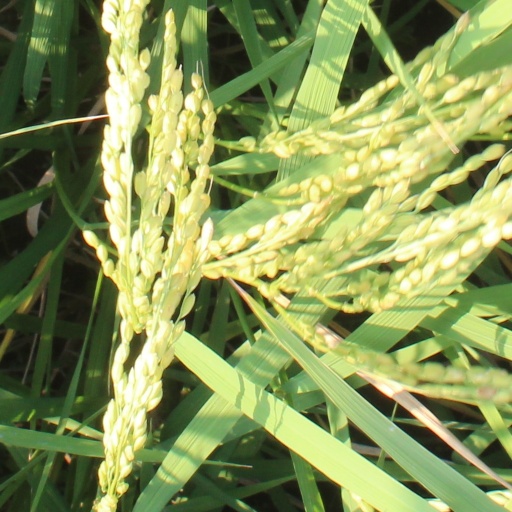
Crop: rice